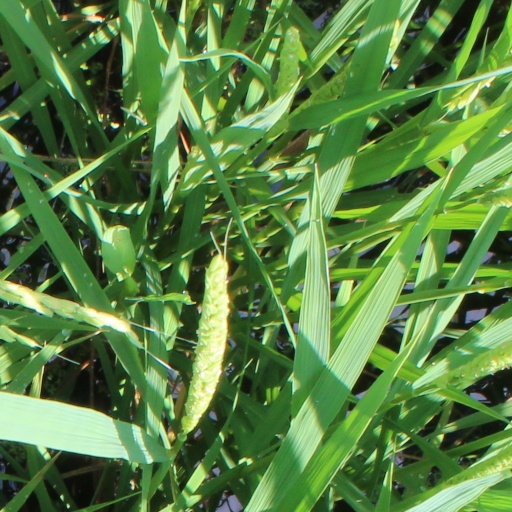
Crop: rice